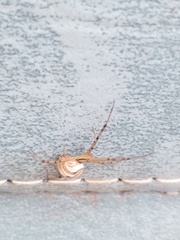
Species: Lactrodectus_hesperus